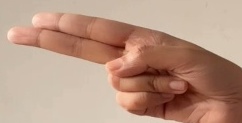
ASL sign: H